Premier League 20 Seasons Awards

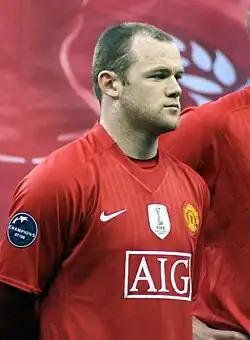
Wayne Rooney won the award for Best Goal.

The award for Best Goal was given to Manchester United striker Wayne Rooney, for his goal against Manchester City at Old Trafford on 12 February 2011. After goals from Nani on 41 minutes and Manchester City David Silva on 65 minutes, Rooney's goal was the last of a 2–1 win for United in the Manchester derby. Rooney's made a spectacular overhead volley kick to beat City goalkeeper Joe Hart.